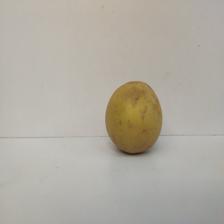
Size: Large